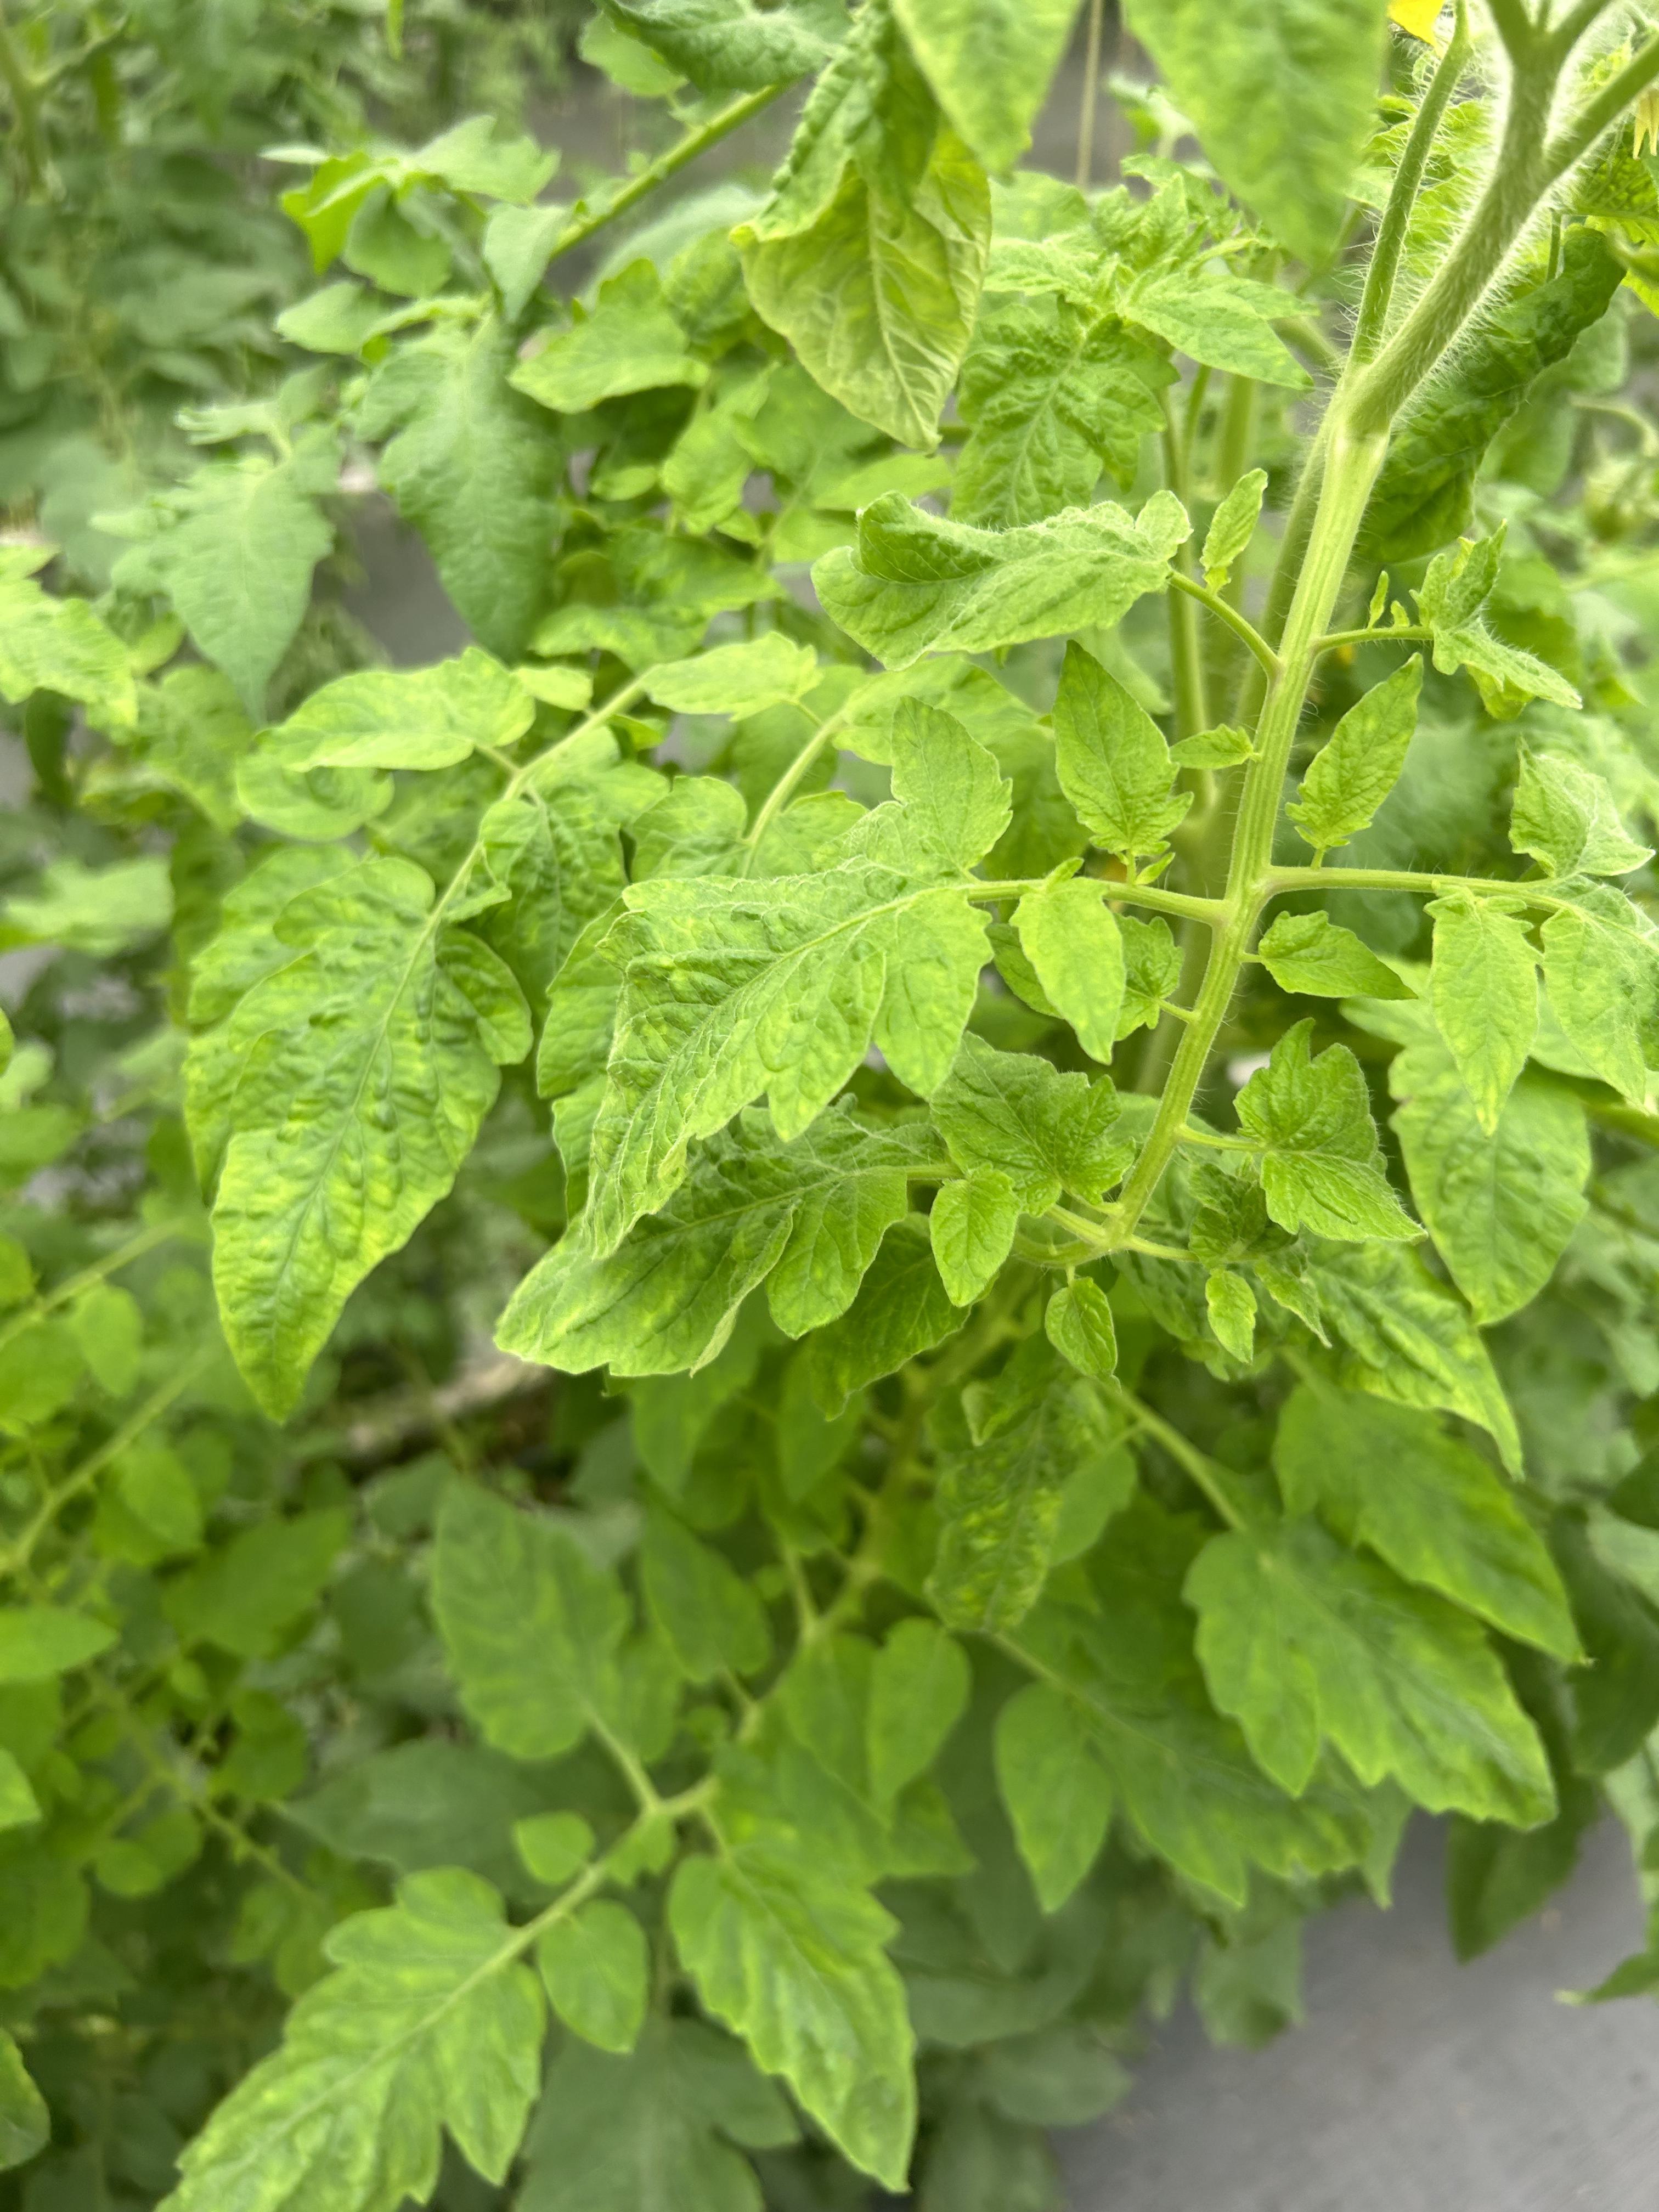
Disease: Viral